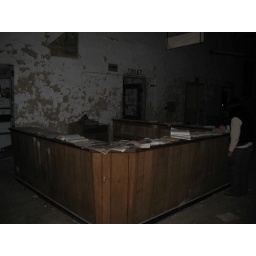
Library desk in the third floor library